Richbourg Motors Building

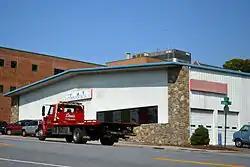
Site of the Richbourg Motors Building, September 2012

Richbourg Motors Building was a historic auto showroom located at Asheville, Buncombe County, North Carolina. It was built in 1926, and was a three-story slightly curved building faced in brick. It featured a parapet with brick panels and limestone coping. The building was built for Tench C. Coxe and leased to the Richbourg Motor Company, Asheville's Ford and Lincoln dealer. The building has since been demolished.